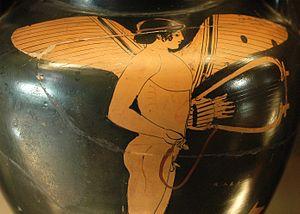
Éros en vol, tenant une cithare. Détail d'une amphore attique à figures rouges du peintre de Charmidès, v. 470 av. J.-C. Découverte à Nola, Campanie (Italie).
Le Banquet est un texte de Platon écrit aux environs de 380 av. J.-C. Il est constitué principalement d’une longue série de discours portant sur la nature et les qualités de l’amour. Tò sumpósion en grec est traduit traditionnellement par Le Banquet, terme désignant une réception, une fête mondaine.
L’éros est l’un des mots grecs pour dire amour et une notion philosophique à part entière.